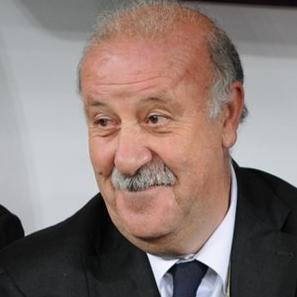
Age: 61